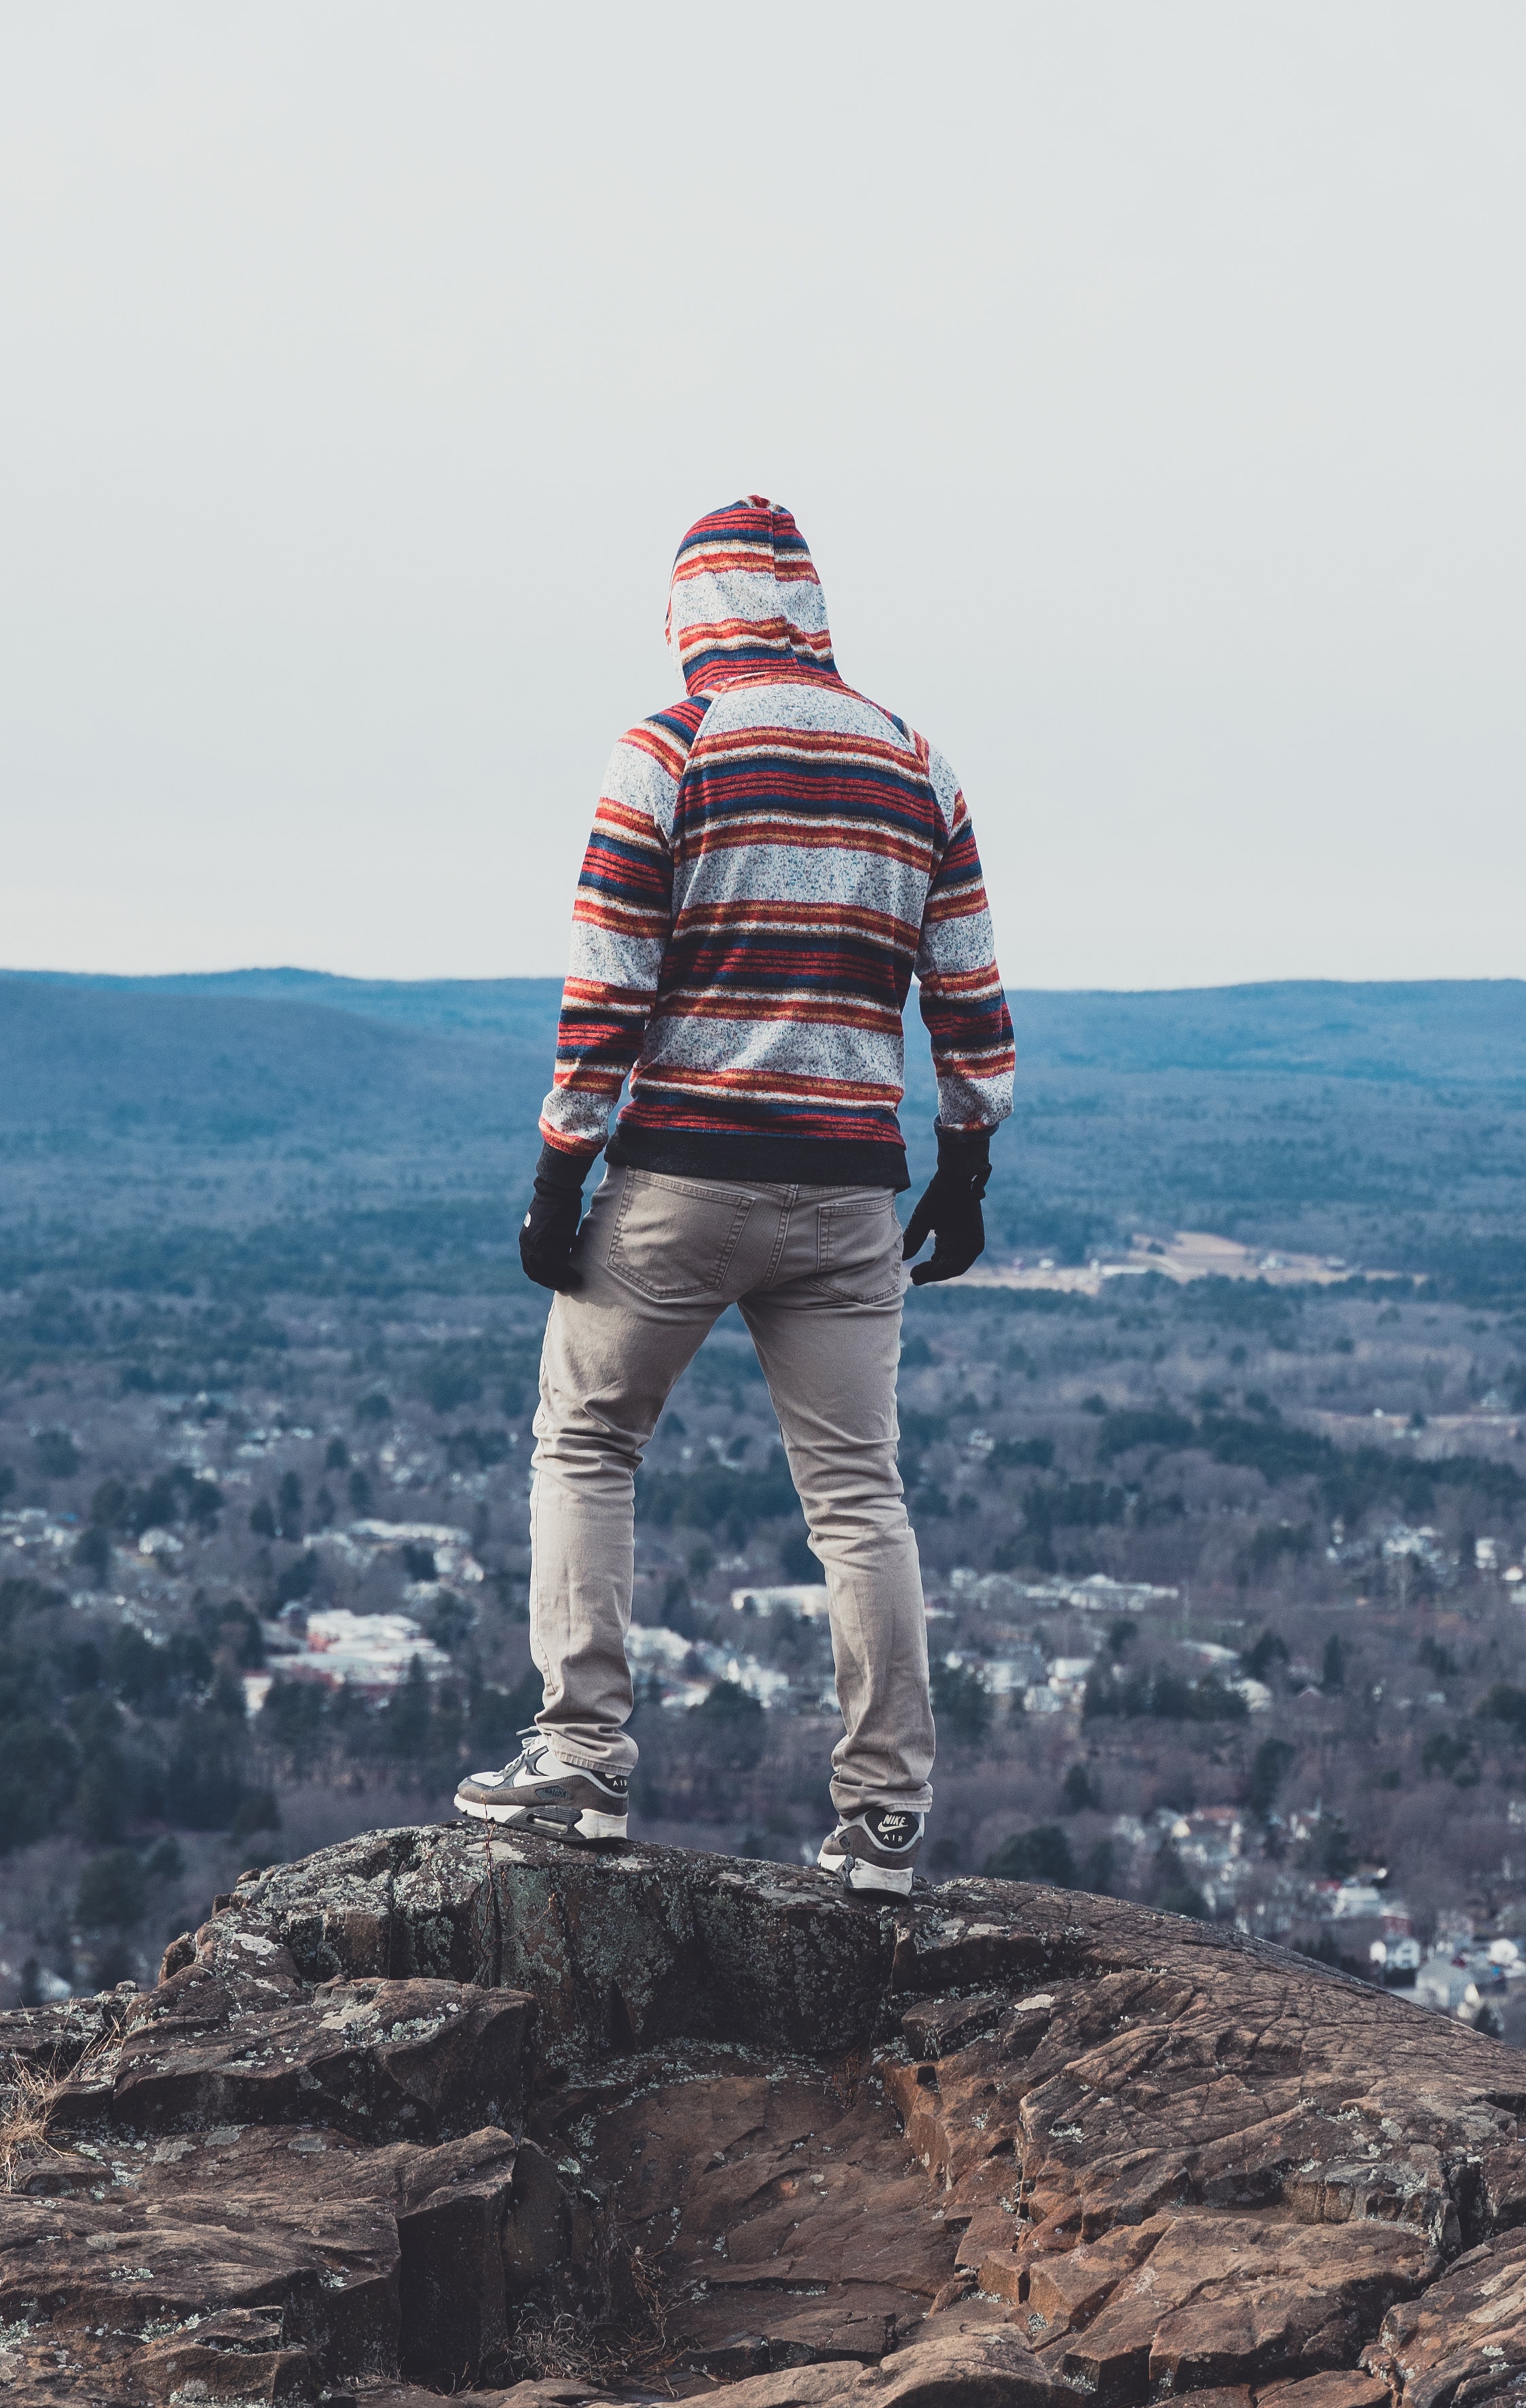
sky, standing, mountain, tourism, rock, tree, cloud, vacation, jeans, hill, landscape, travel, ridge, adventure, hill station, photography, horizon, summit, leisure, national park